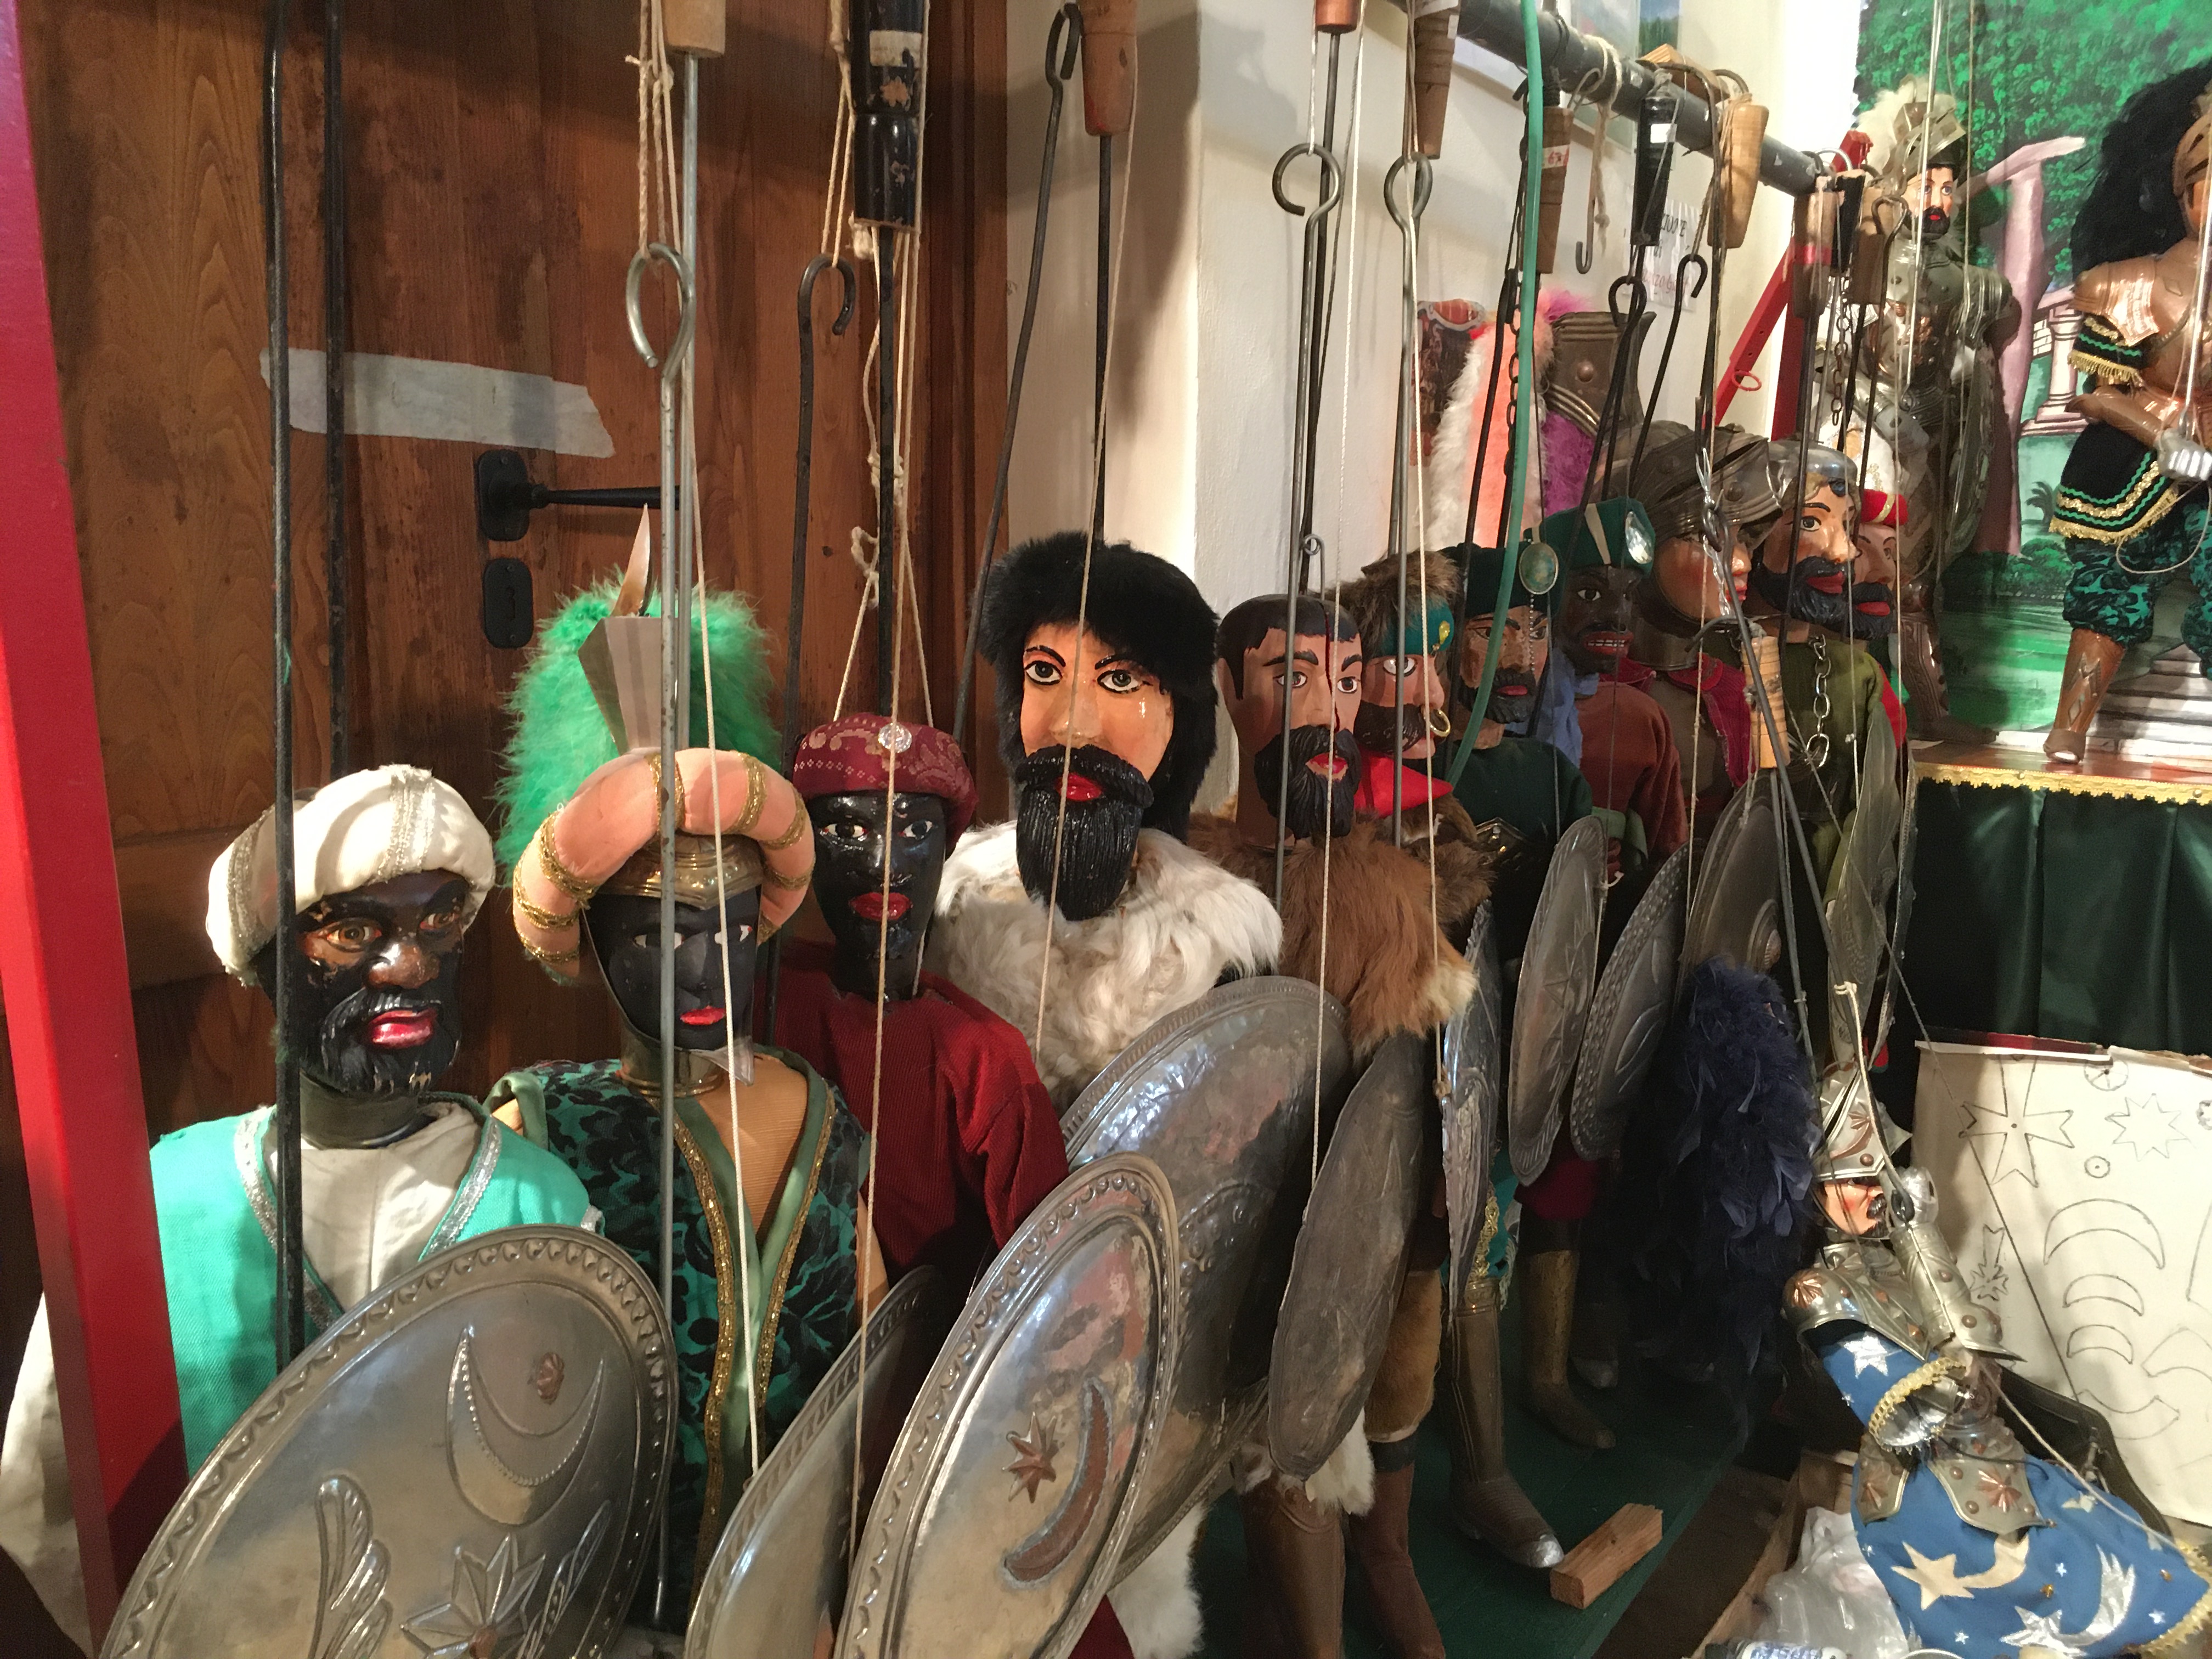
sicily, puppets, pupi, popular theatre, popular tradition